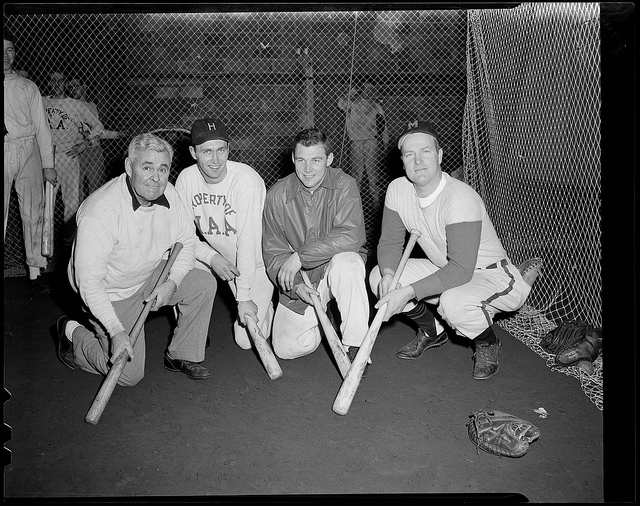
những người đàn ông đang ngồi trên sân cùng với những cây gậy bóng chày